Beer bottle

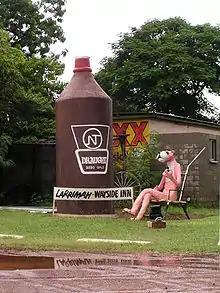
The Big Stubby at Larrimah

A Darwin Stubby refers to several particularly large beer bottle sizes in Australia. It was first introduced in April 1958 with an capacity. The Darwin Stubby is available by NT Draught in the Northern Territory. The Darwin Stubby has an iconic, if kitsch, status in Australian folklore.